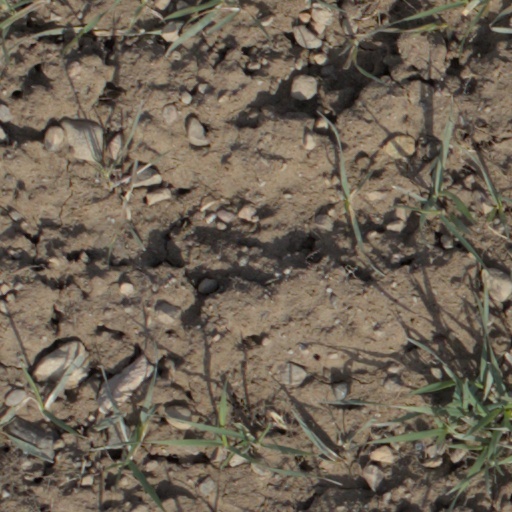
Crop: wheat